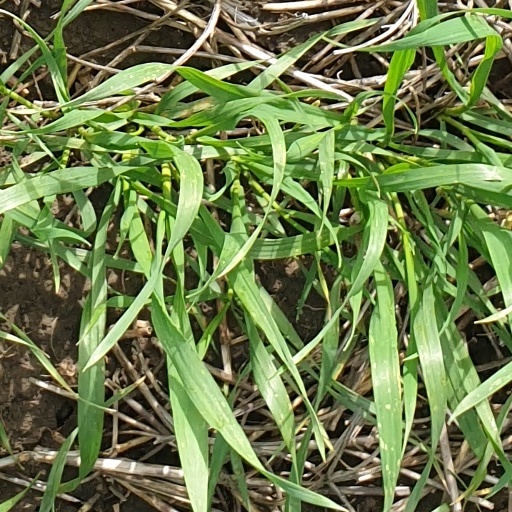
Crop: wheat